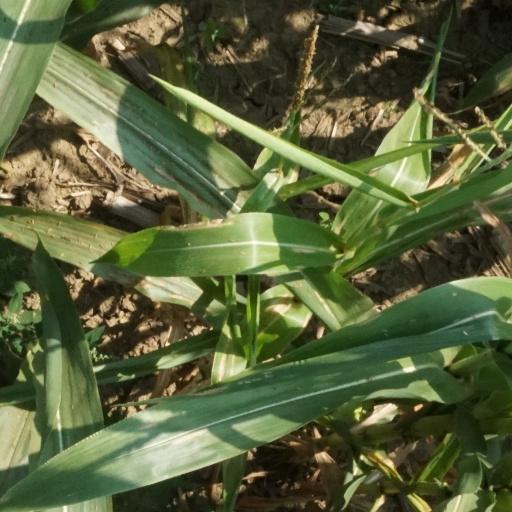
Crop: maize; corn